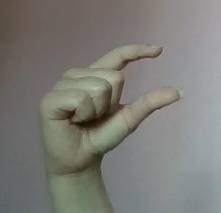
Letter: dal